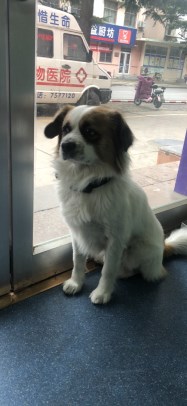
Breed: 3336-n000121-chinese_rural_dog